Cardiff Metropolitan University

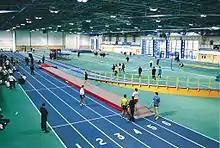
The National Indoor Athletics Centre at Cyncoed

The School of Management is based at the Llandaff Campus. It moved to a new building in October 2010 following the closure of the Colchester Avenue campus. Research activities at the School are organised into five broad themes within business and management and six Research Centres in specific areas.